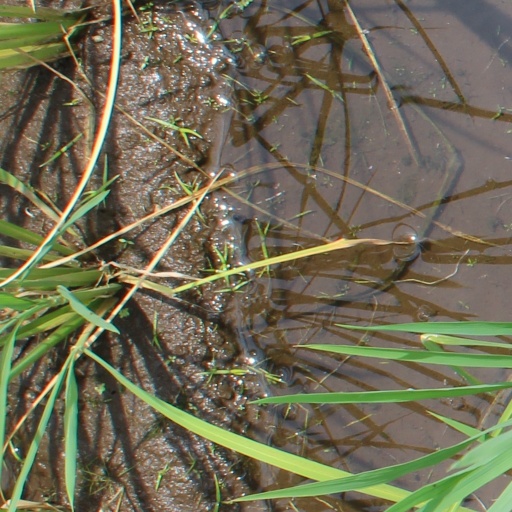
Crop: rice